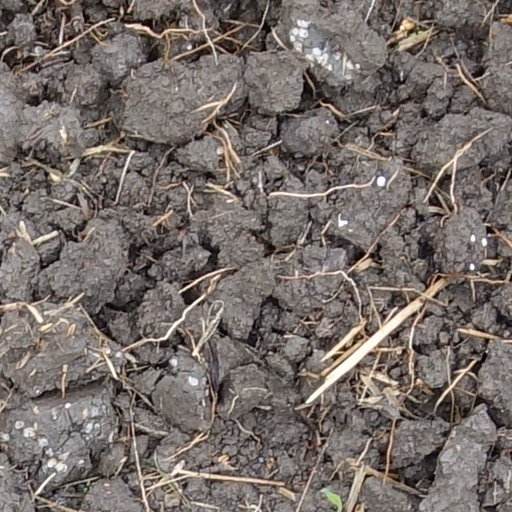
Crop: wheat